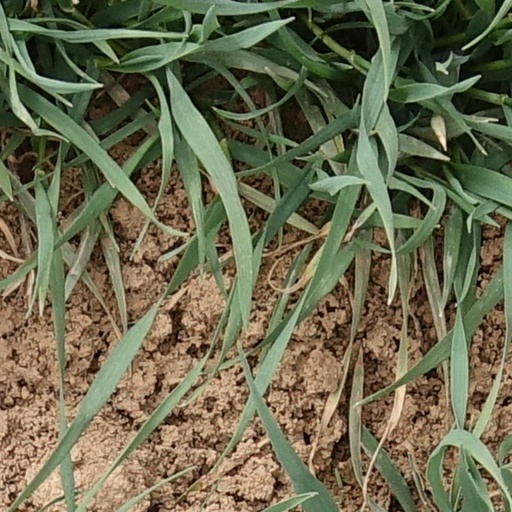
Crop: wheat